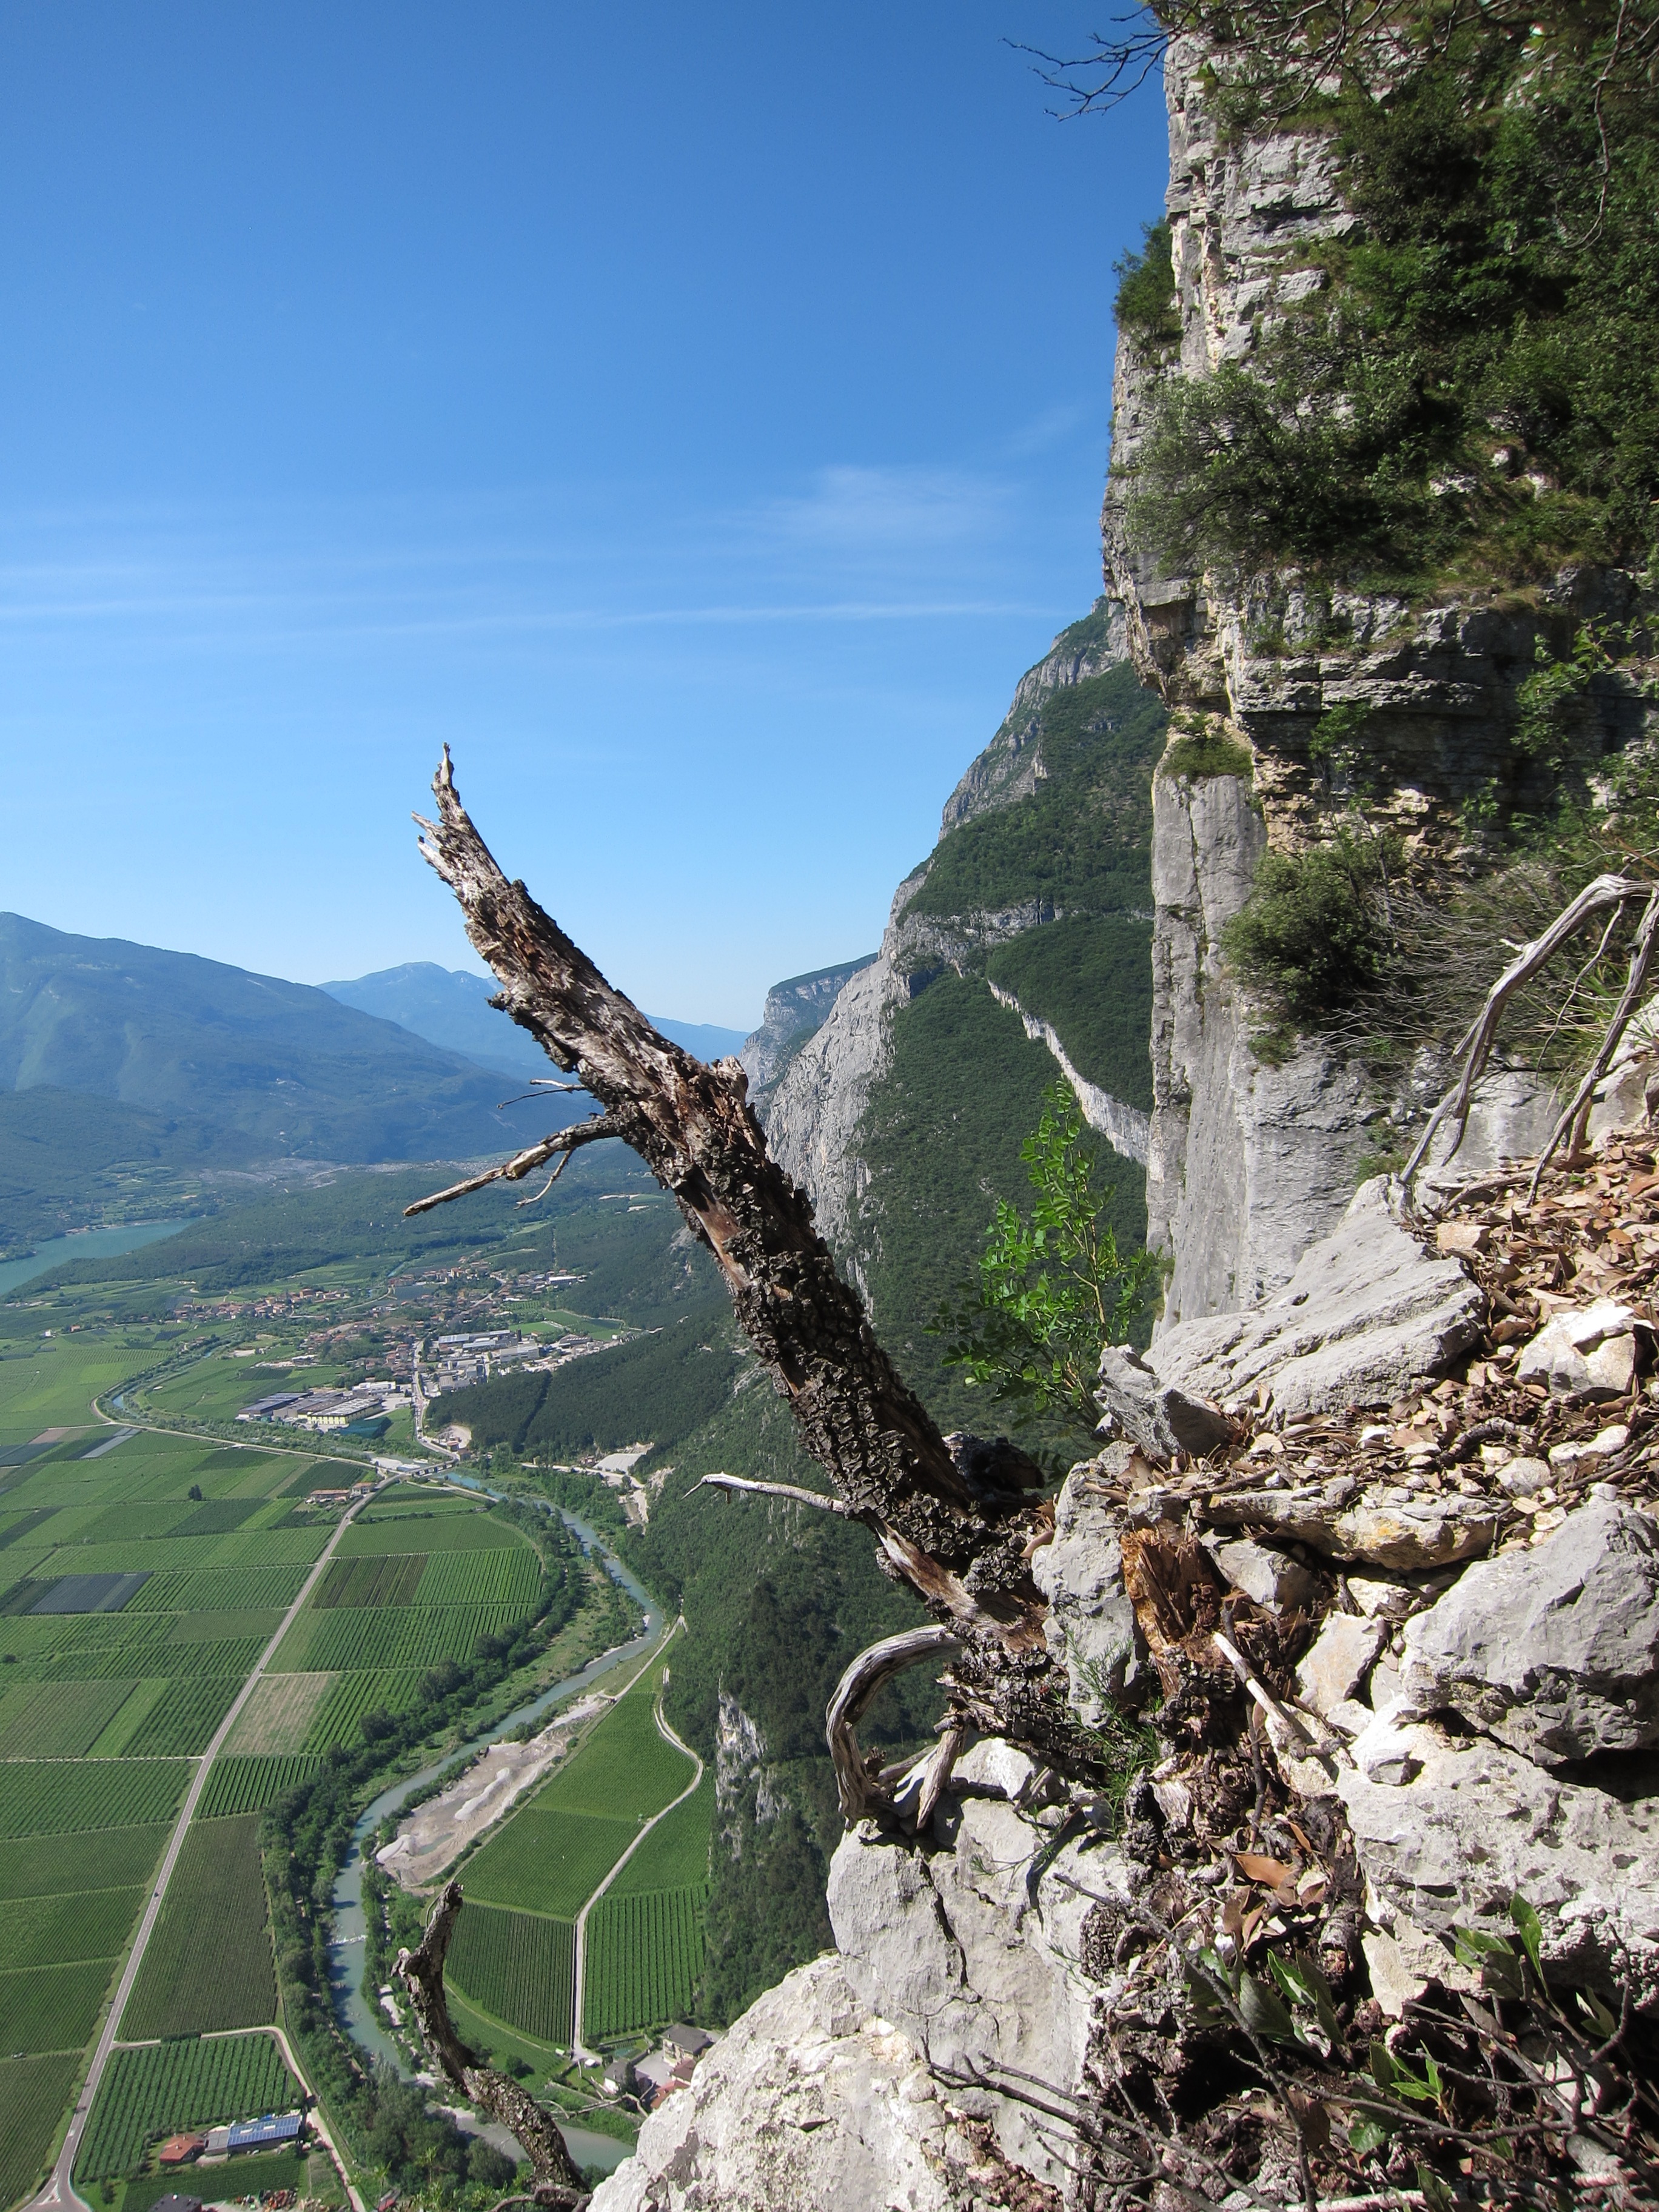
walking, mountain, adventure, valley, mountain range, cliff, extreme sport, terrain, ridge, geology, alps, landform, mountain pass, ferrata, mountainous landforms, geological phenomenon, view of the valley, sarche